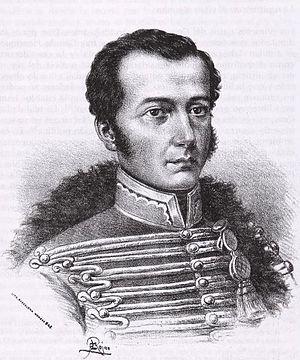
Le terme espagnol Carrerino désigne dans la plupart des cas les partisans ou admirateurs du patriote chilien José Miguel Carrera. Du point de vue historique, il désigne le camp politique formé autour de sa personne lors de l'indépendance du Chili. Ce groupe était généralement rattaché à celui des "patriotes exaltés", bien que la collaboration de nombre de ces derniers n'était ni régulière, ni permanente. En effet, le parti finit par se limiter principalement aux amis proches des Carrera ainsi qu'à des militaires comme Diego José Benavente, qui leur restèrent loyaux après qu'ils furent déposés.